Sport in the United Kingdom

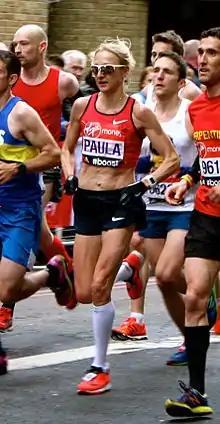
Paula Radcliffe marathon runner who set the world record for the women's marathon in 2003 and won multiple major marathons.

Ice hockey, a sport that originated in Canada (former British colony), is the only team sport to have a United Kingdom-wide league with at least one team from every nation. It has a long history in the United Kingdom and it is reasonably well supported, with the larger teams attracting thousands of fans to every game. Ice hockey is now being considered the United Kingdom's biggest indoor sport and fastest-growing winter sport. The main league is the ten-team professional Elite Ice Hockey League containing three Scottish, five English, one Northern Irish and one Welsh club. The league has featured many former NHL players, predominantly during the two NHL lock out seasons of 2004 and 2013. At the moment the Great Britain men's national ice hockey team is in the top division of the Ice Hockey World Championships. The team is ranked 17th in the world in the IIHF World Ranking system as of 2024.